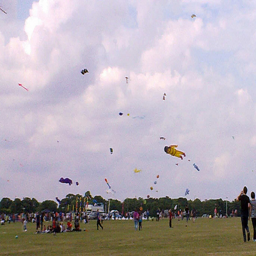
A group of people flying kites on a field.
A public park where people are flying various shaped balloons.
A group of people flying kites in a field.
some people are on some grass flying kites
A crowd of people observe a kite festival in a field.